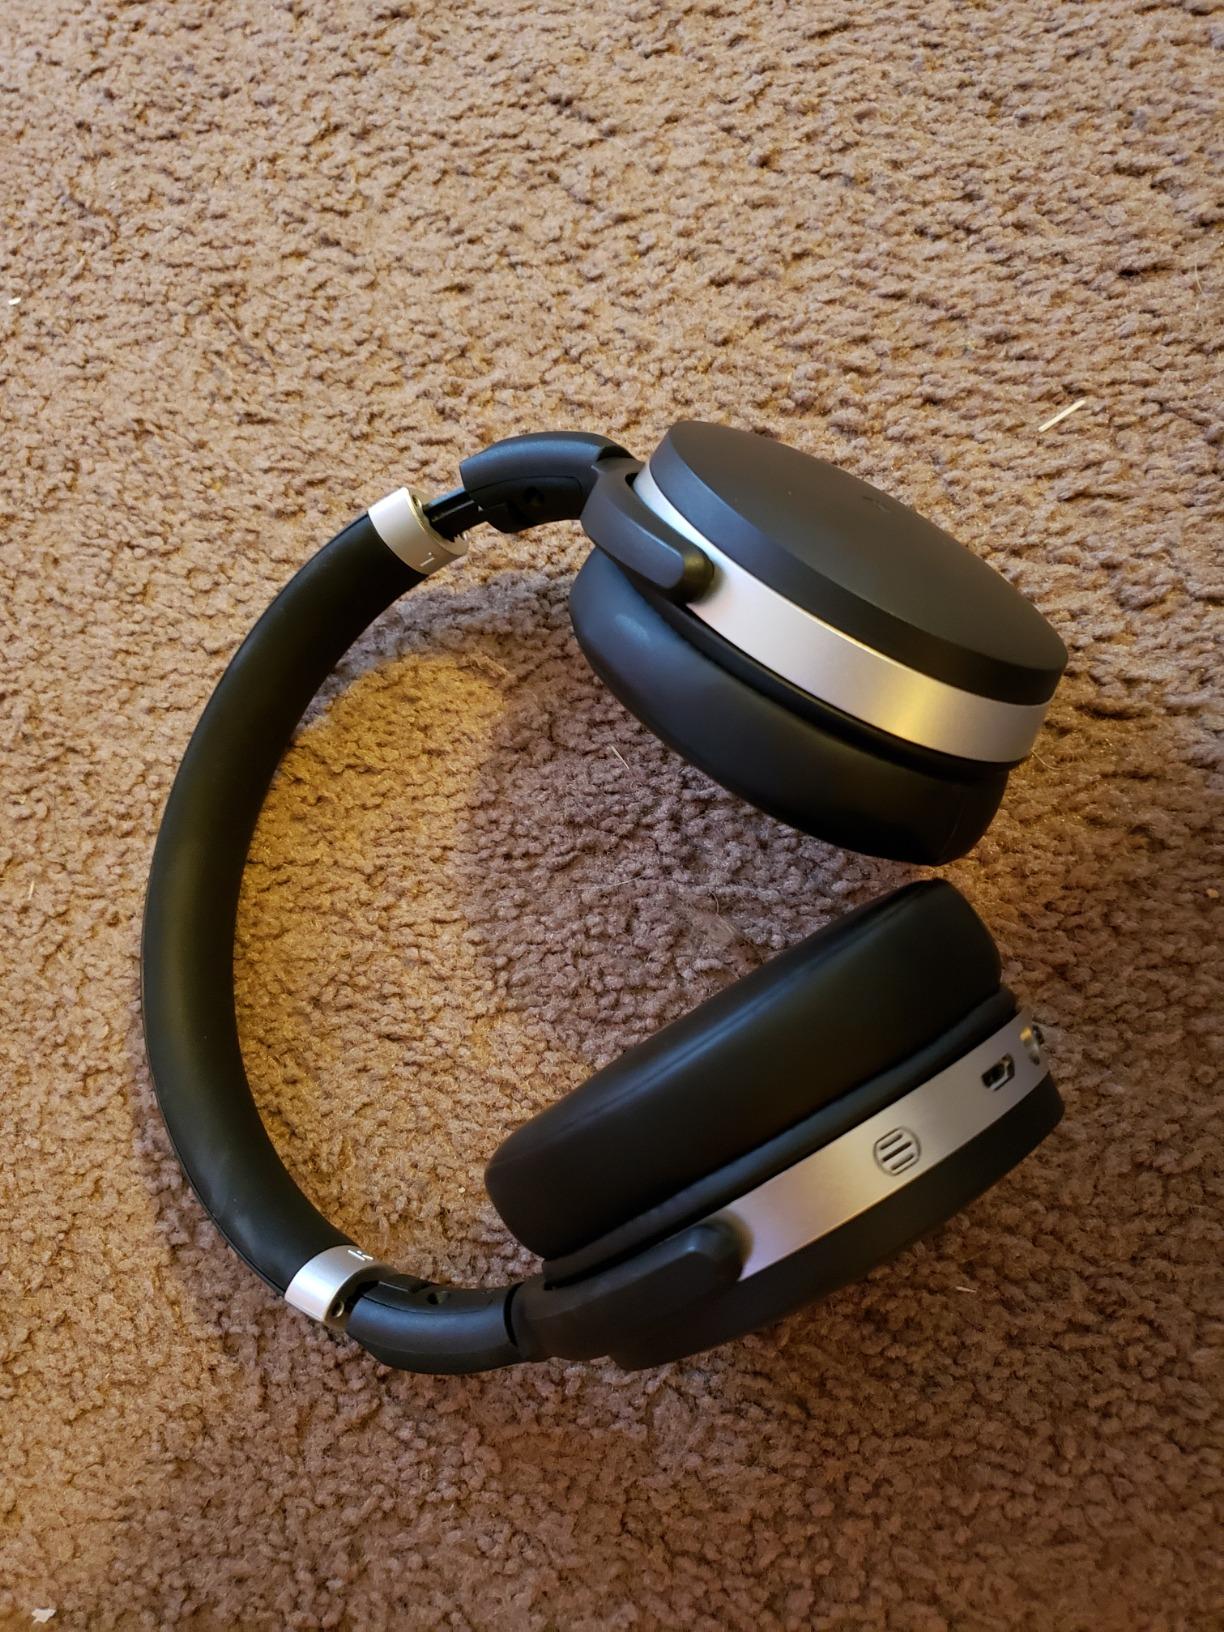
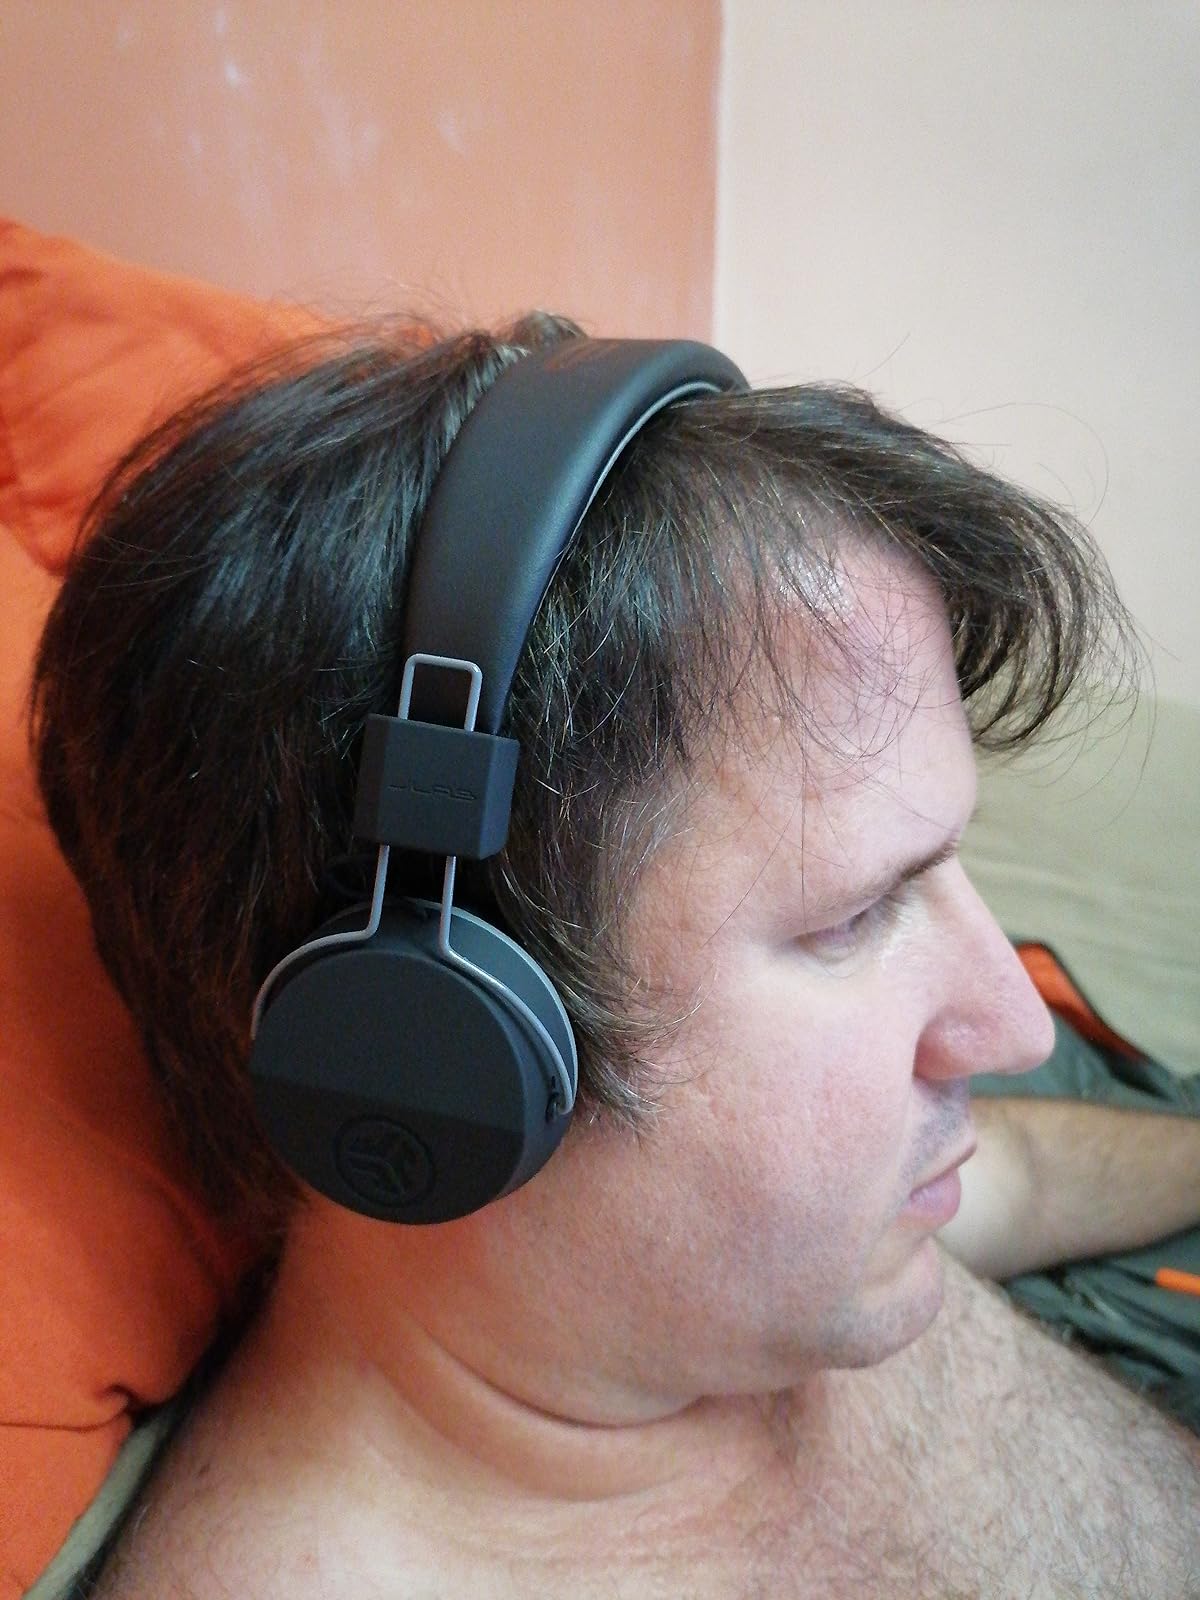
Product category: headphones
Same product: no